Erika Ferraioli

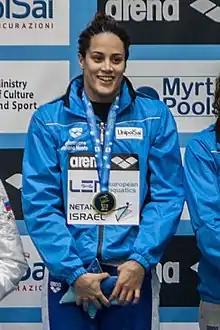
Ferraioli at the 2015 European Short Course Swimming Championships in Netanya, Israel

At the 2008 Summer Olympics, she was part of the Italian 4 × 100 m freestyle relay team. She competed in the women's 50m freestyle at the 2012 Summer Olympics in London, finishing with a time of 25.69 seconds in 32nd place in the heats, as well as being part of the 4 × 100 m freestyle team.